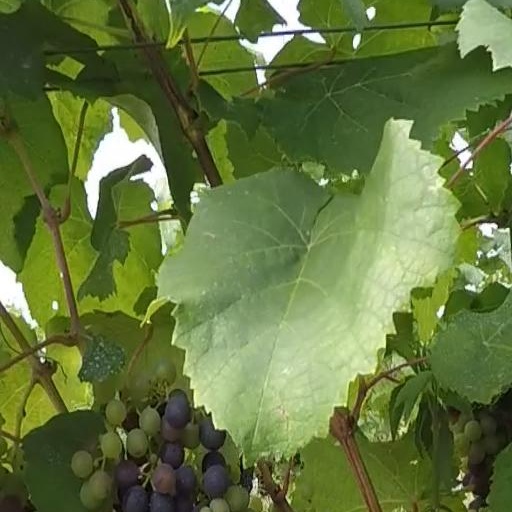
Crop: grape